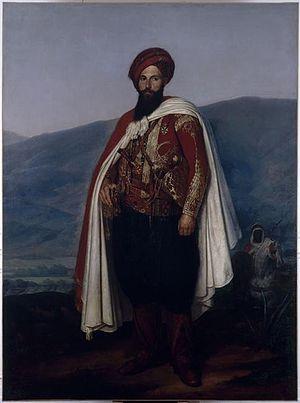
Les spahis sont à l'origine un corps de cavalerie traditionnel du dey d'Alger, d'inspiration ottomane. Corps de prestige, il est ensuite, après la conquête de l'Algérie par la France, intégré à l'Armée d'Afrique qui dépendait de l’armée de terre française. Le modèle des corps de cavalerie spahis inspire ensuite celui d'autres corps en France métropolitaine et dans d'autres pays sous domination française.